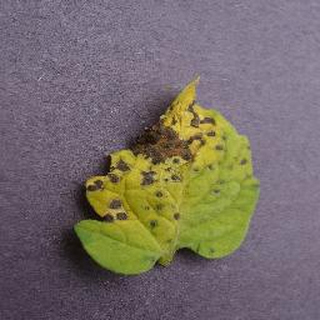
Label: tomato_septoria_leaf_spot